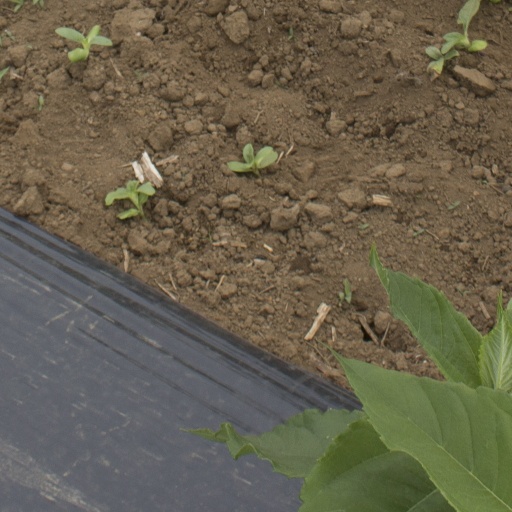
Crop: Jerusalem artichoke